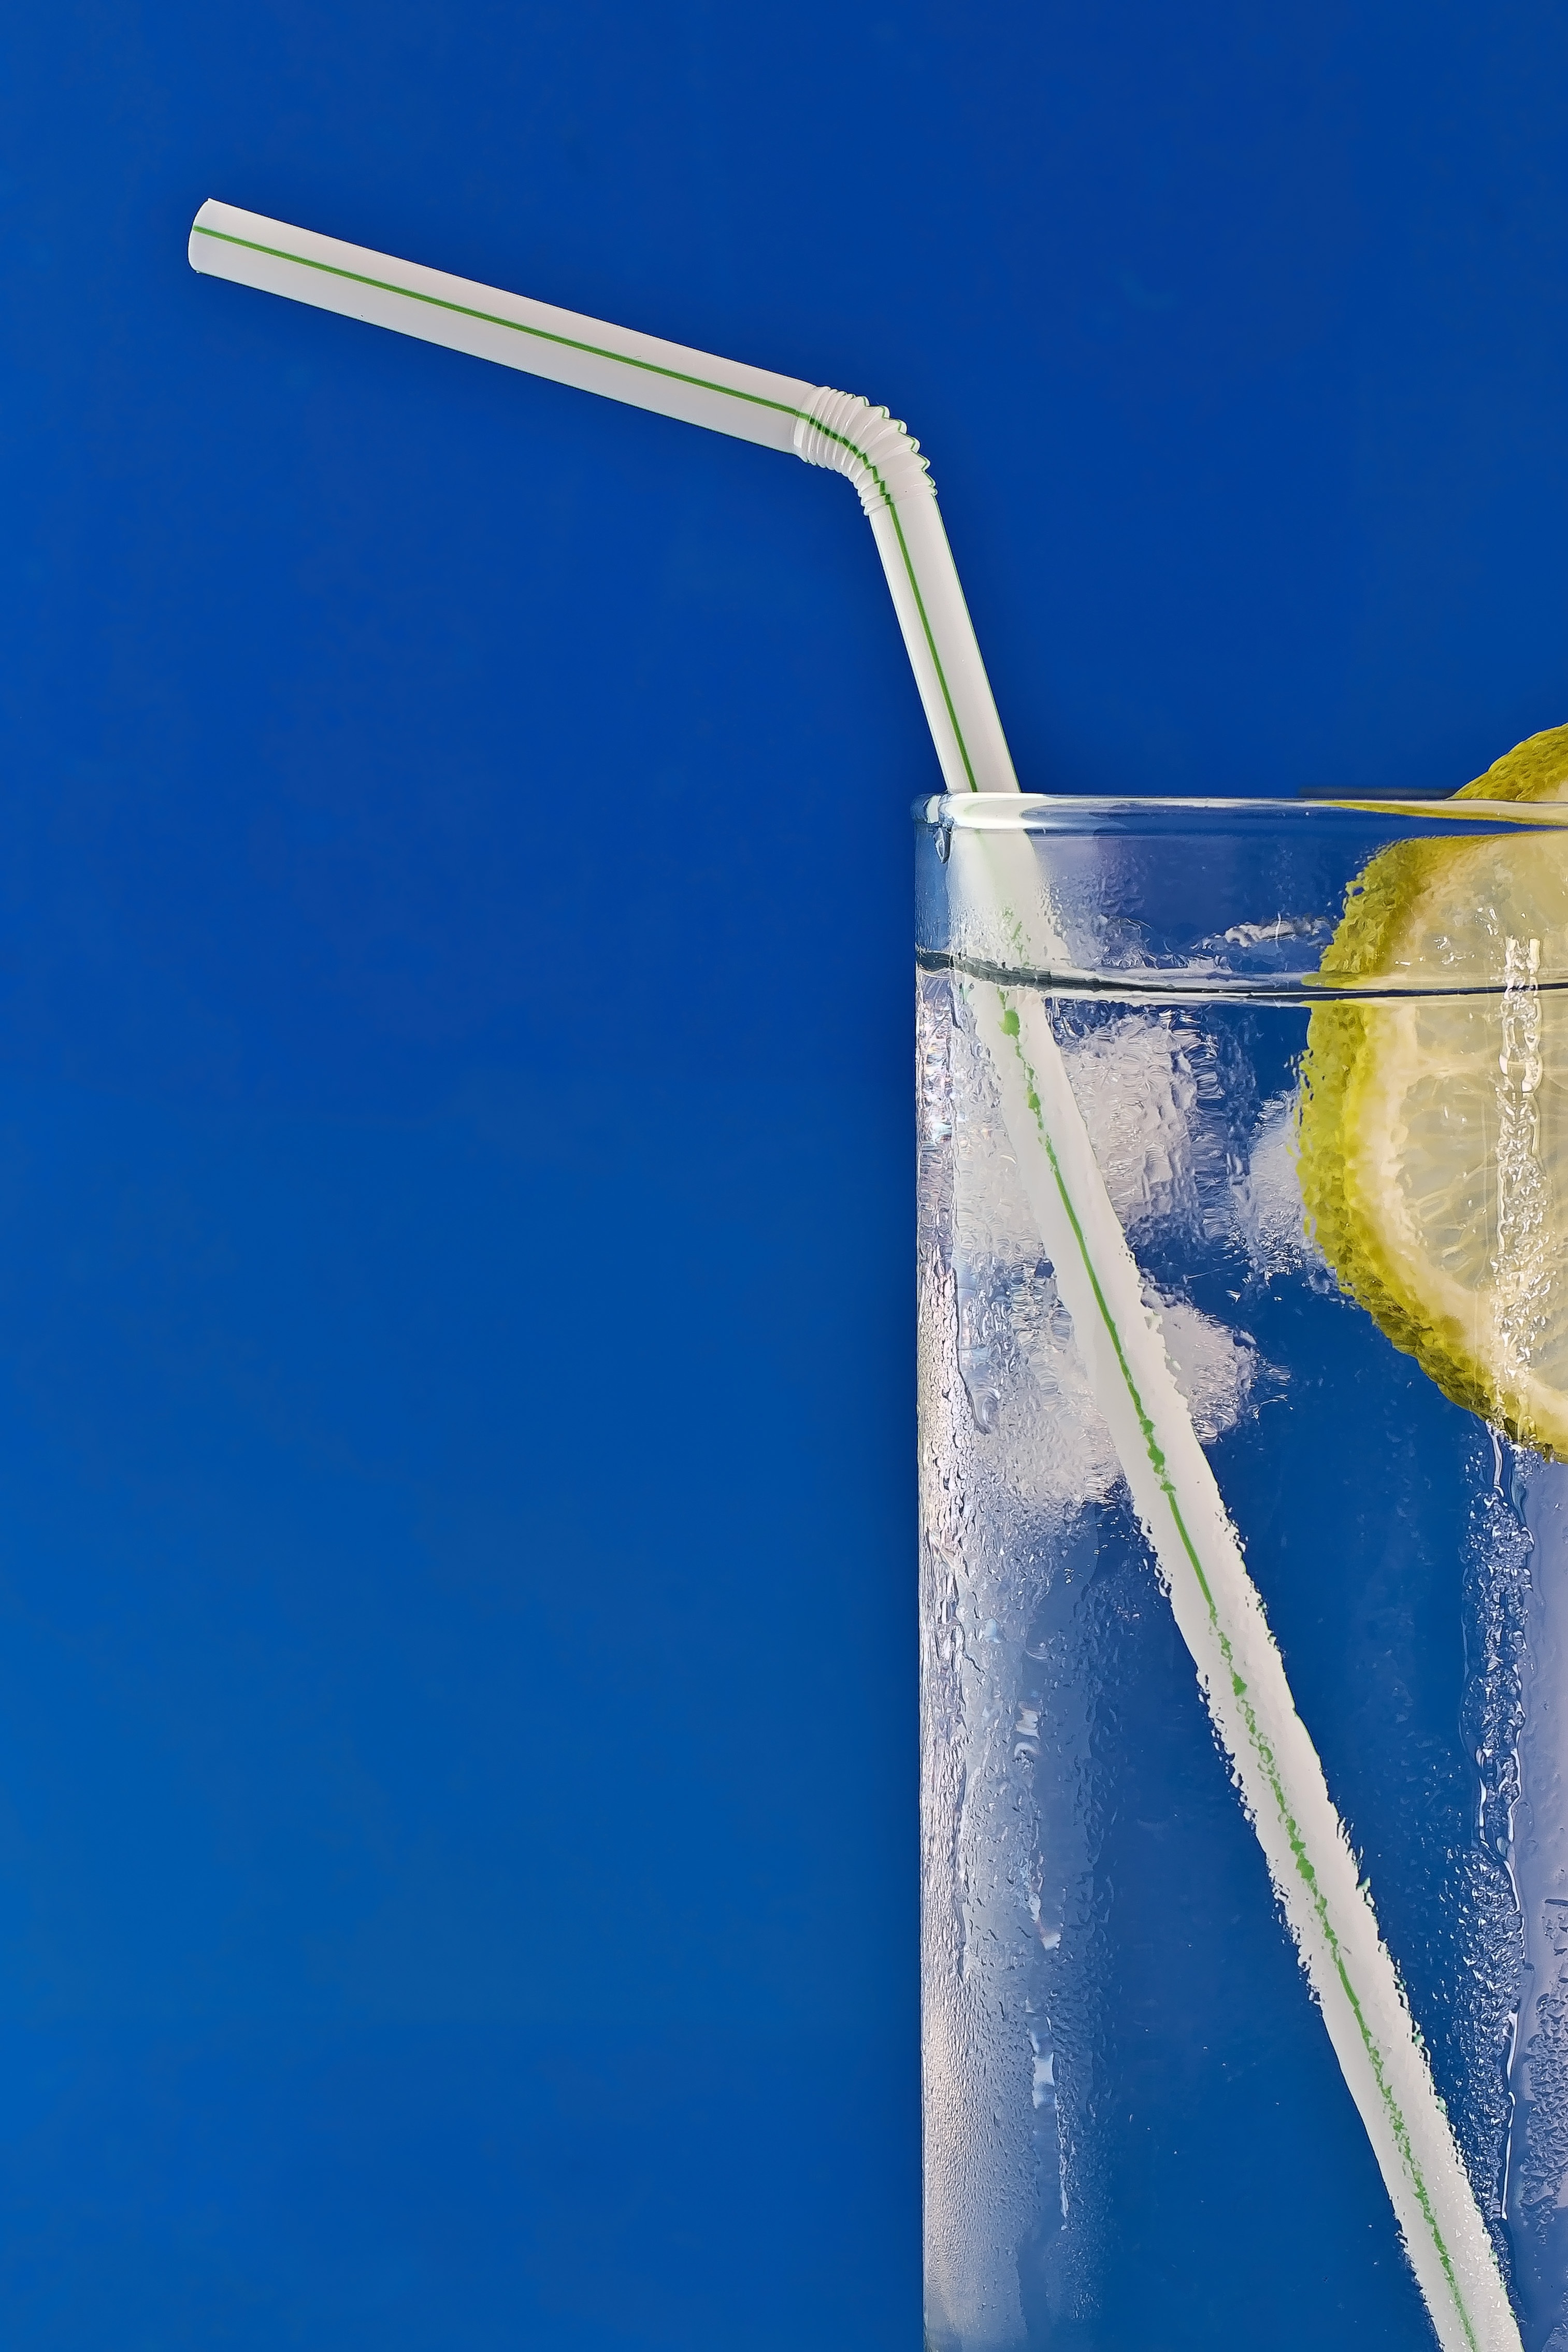
water, cold, glass, wind, summer, bar, ice, beverage, drink, alcohol, cocktail, liquor, cool, refreshment, vodka